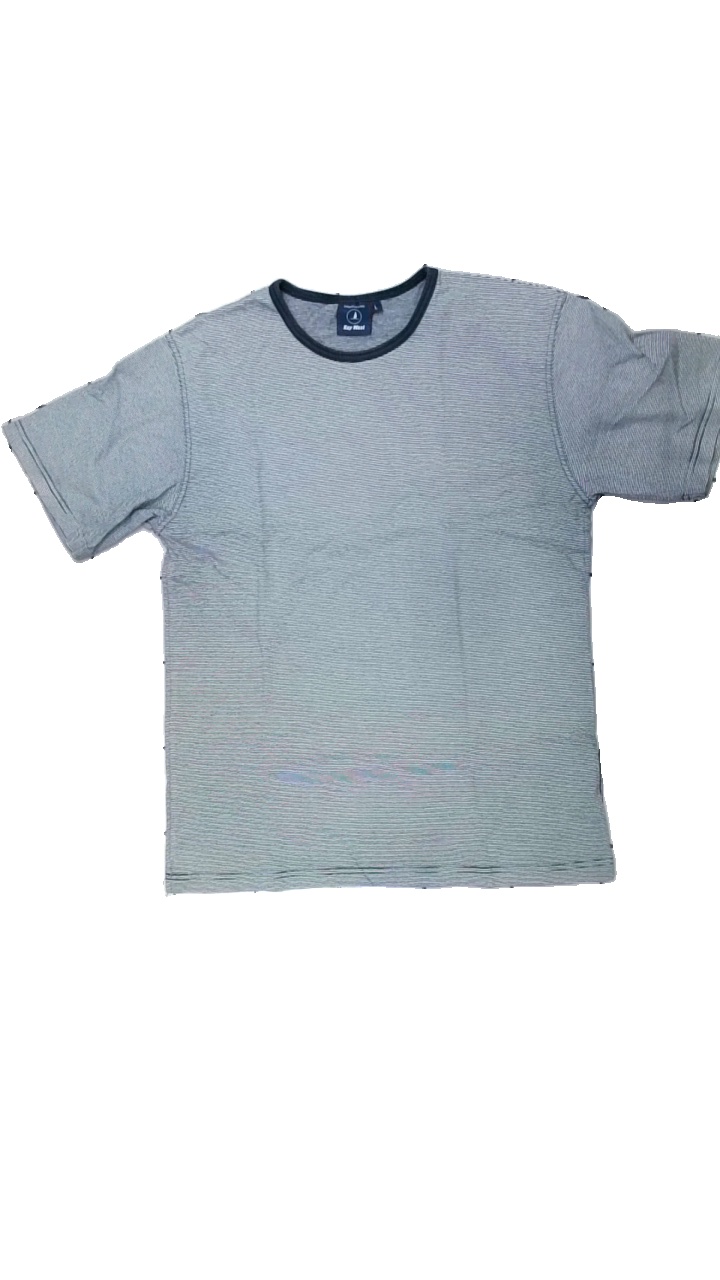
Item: T-shirt (Men)
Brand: Key West
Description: randig t-shirt, urtvättad
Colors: Blue, White
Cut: Regular
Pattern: Striped
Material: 100% cotton
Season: All
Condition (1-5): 2
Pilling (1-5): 2
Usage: Export
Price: <50